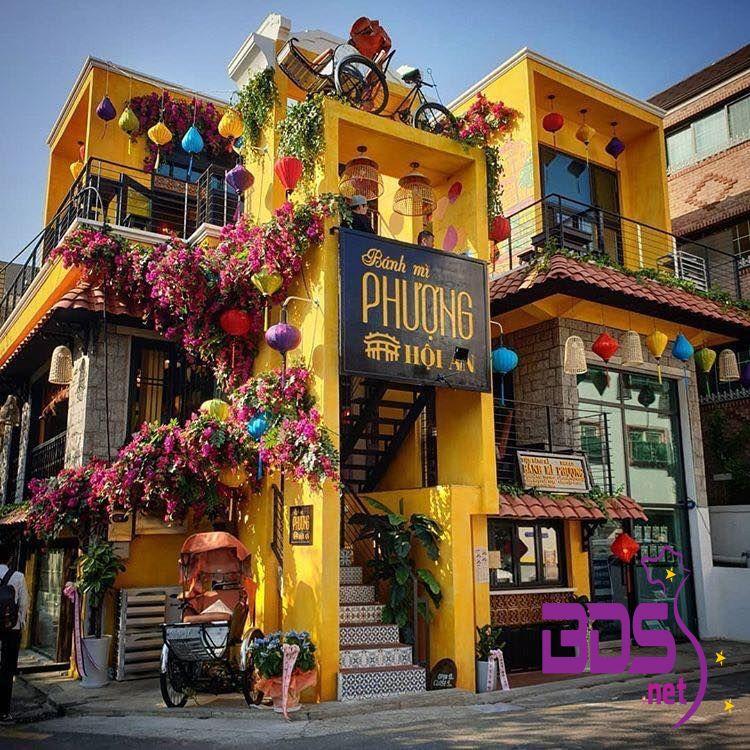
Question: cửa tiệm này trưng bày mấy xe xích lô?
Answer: cửa tiệm này trưng bày hai xe xích lô